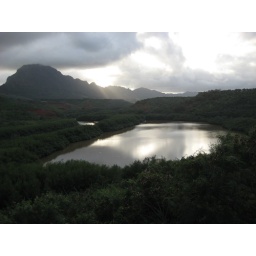
we know there's fish in there. we know because the sign said so.